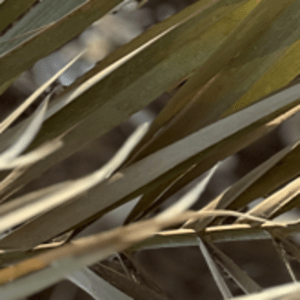
Label: Magnesium Deficiency